For the Love of Ray J season 1

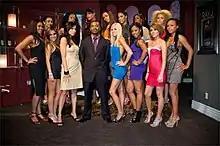
The cast of "For the Love of Ray J"

For the Love of Ray J was a dating show on VH1 that featured hip hop singer Ray J. The program had a format similar to "Flavor of Love", "I Love New York", and "Rock of Love with Bret Michaels". One source noted that it would "be produced by the same geniuses" as those shows, 51 Minds. In reference to the series, Ray J said: